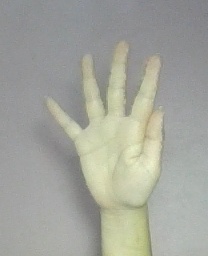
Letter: sheen